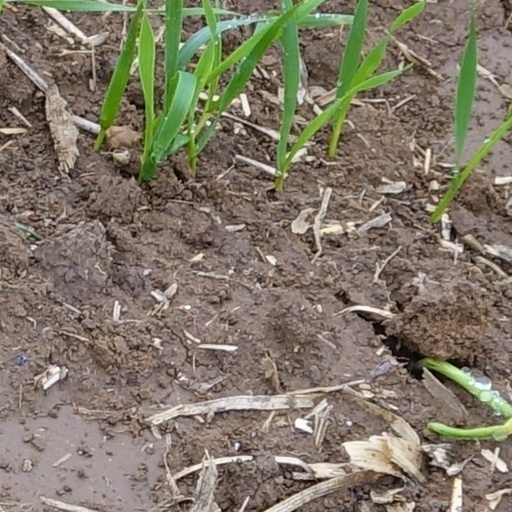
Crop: wheat